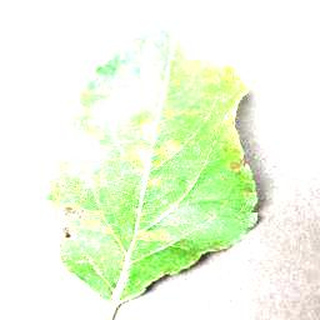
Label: apple_cedar_apple_rust